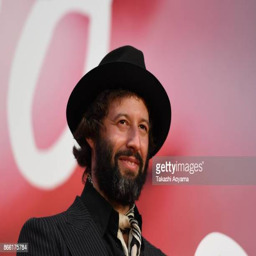
artist attends the red carpet of festival